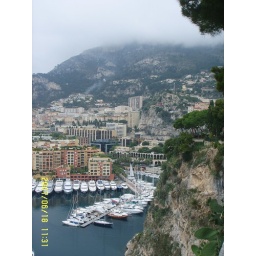
i liked the view of the fog on the mountain top while it was clear and sunny down by the boats